Igbo apprentice system

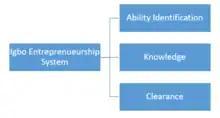
3 stages of Igbo apprentice system

This begins from the household on identification of the potential entrepreneur skills of a future mentee. It can also be the inability of the household to sponsor further literary education of the mentee, or the truancy of the mentee in following basic household rules and regulations. The family sets out to communicate and search for an entrepreneur to mentor their child. When a match-up is done, a traditional handing-over ceremony is conducted and parents advise the mentee on the virtues and expectation of apprenticeship. During the ceremony, the apprenticeship agreements are set and agreed by all parties to remove all instance of ambiguity.